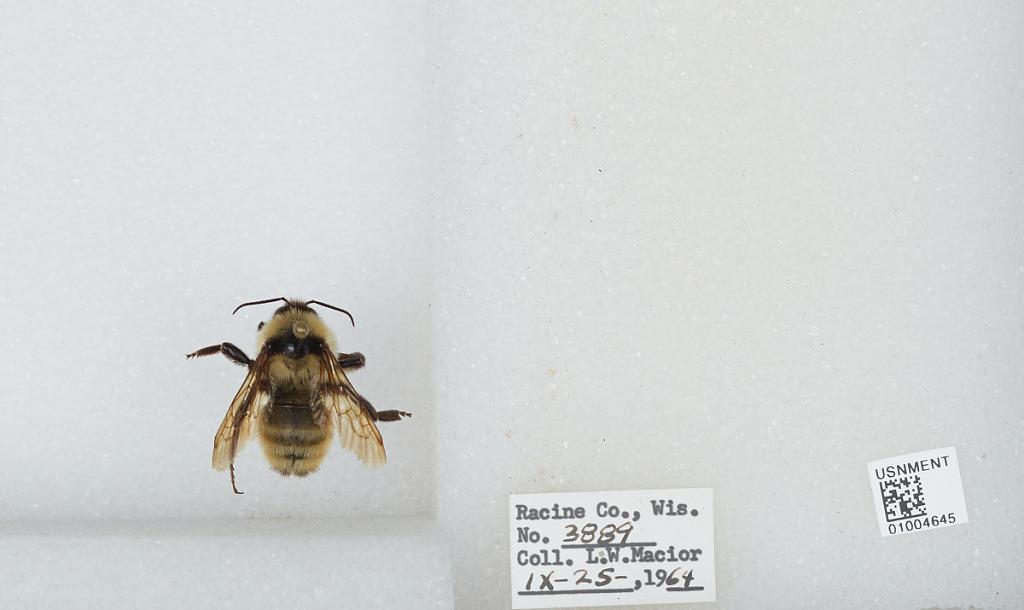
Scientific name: Bombus (Fervidobombus) fervidus fervidus (Fabricius)
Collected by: L. Macior
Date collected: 1964-9-25
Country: United States
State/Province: Wisconsin
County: Racine
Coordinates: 42.78, -87.76